Power transmission

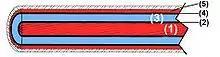
Electric power transmission with underground cable. Here (1) is the conductor for heavy currents and (3) the insulation for high voltages.

Power transmission is usually performed with overhead lines as this is the most economical way to do so. Underground transmission by high-voltage cables is chosen in crowded urban areas and in high-voltage direct-current (HVDC) submarine connections.